Tom McLaren

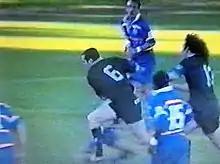
Tom McLaren - Penrith Emus vs Easts 1999

Tom McLaren (born in Stirling, Scotland) is a Scottish former rugby union player who played for Glasgow Warriors at the Flanker position.